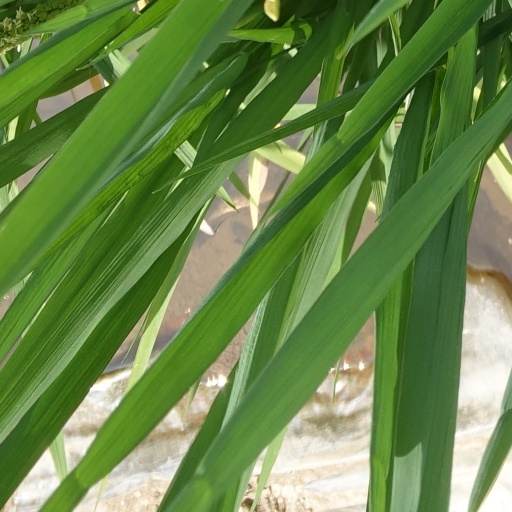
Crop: rice